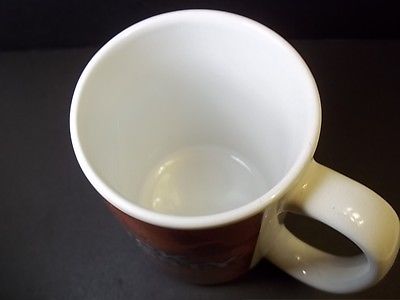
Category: mug